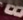
Number: 8